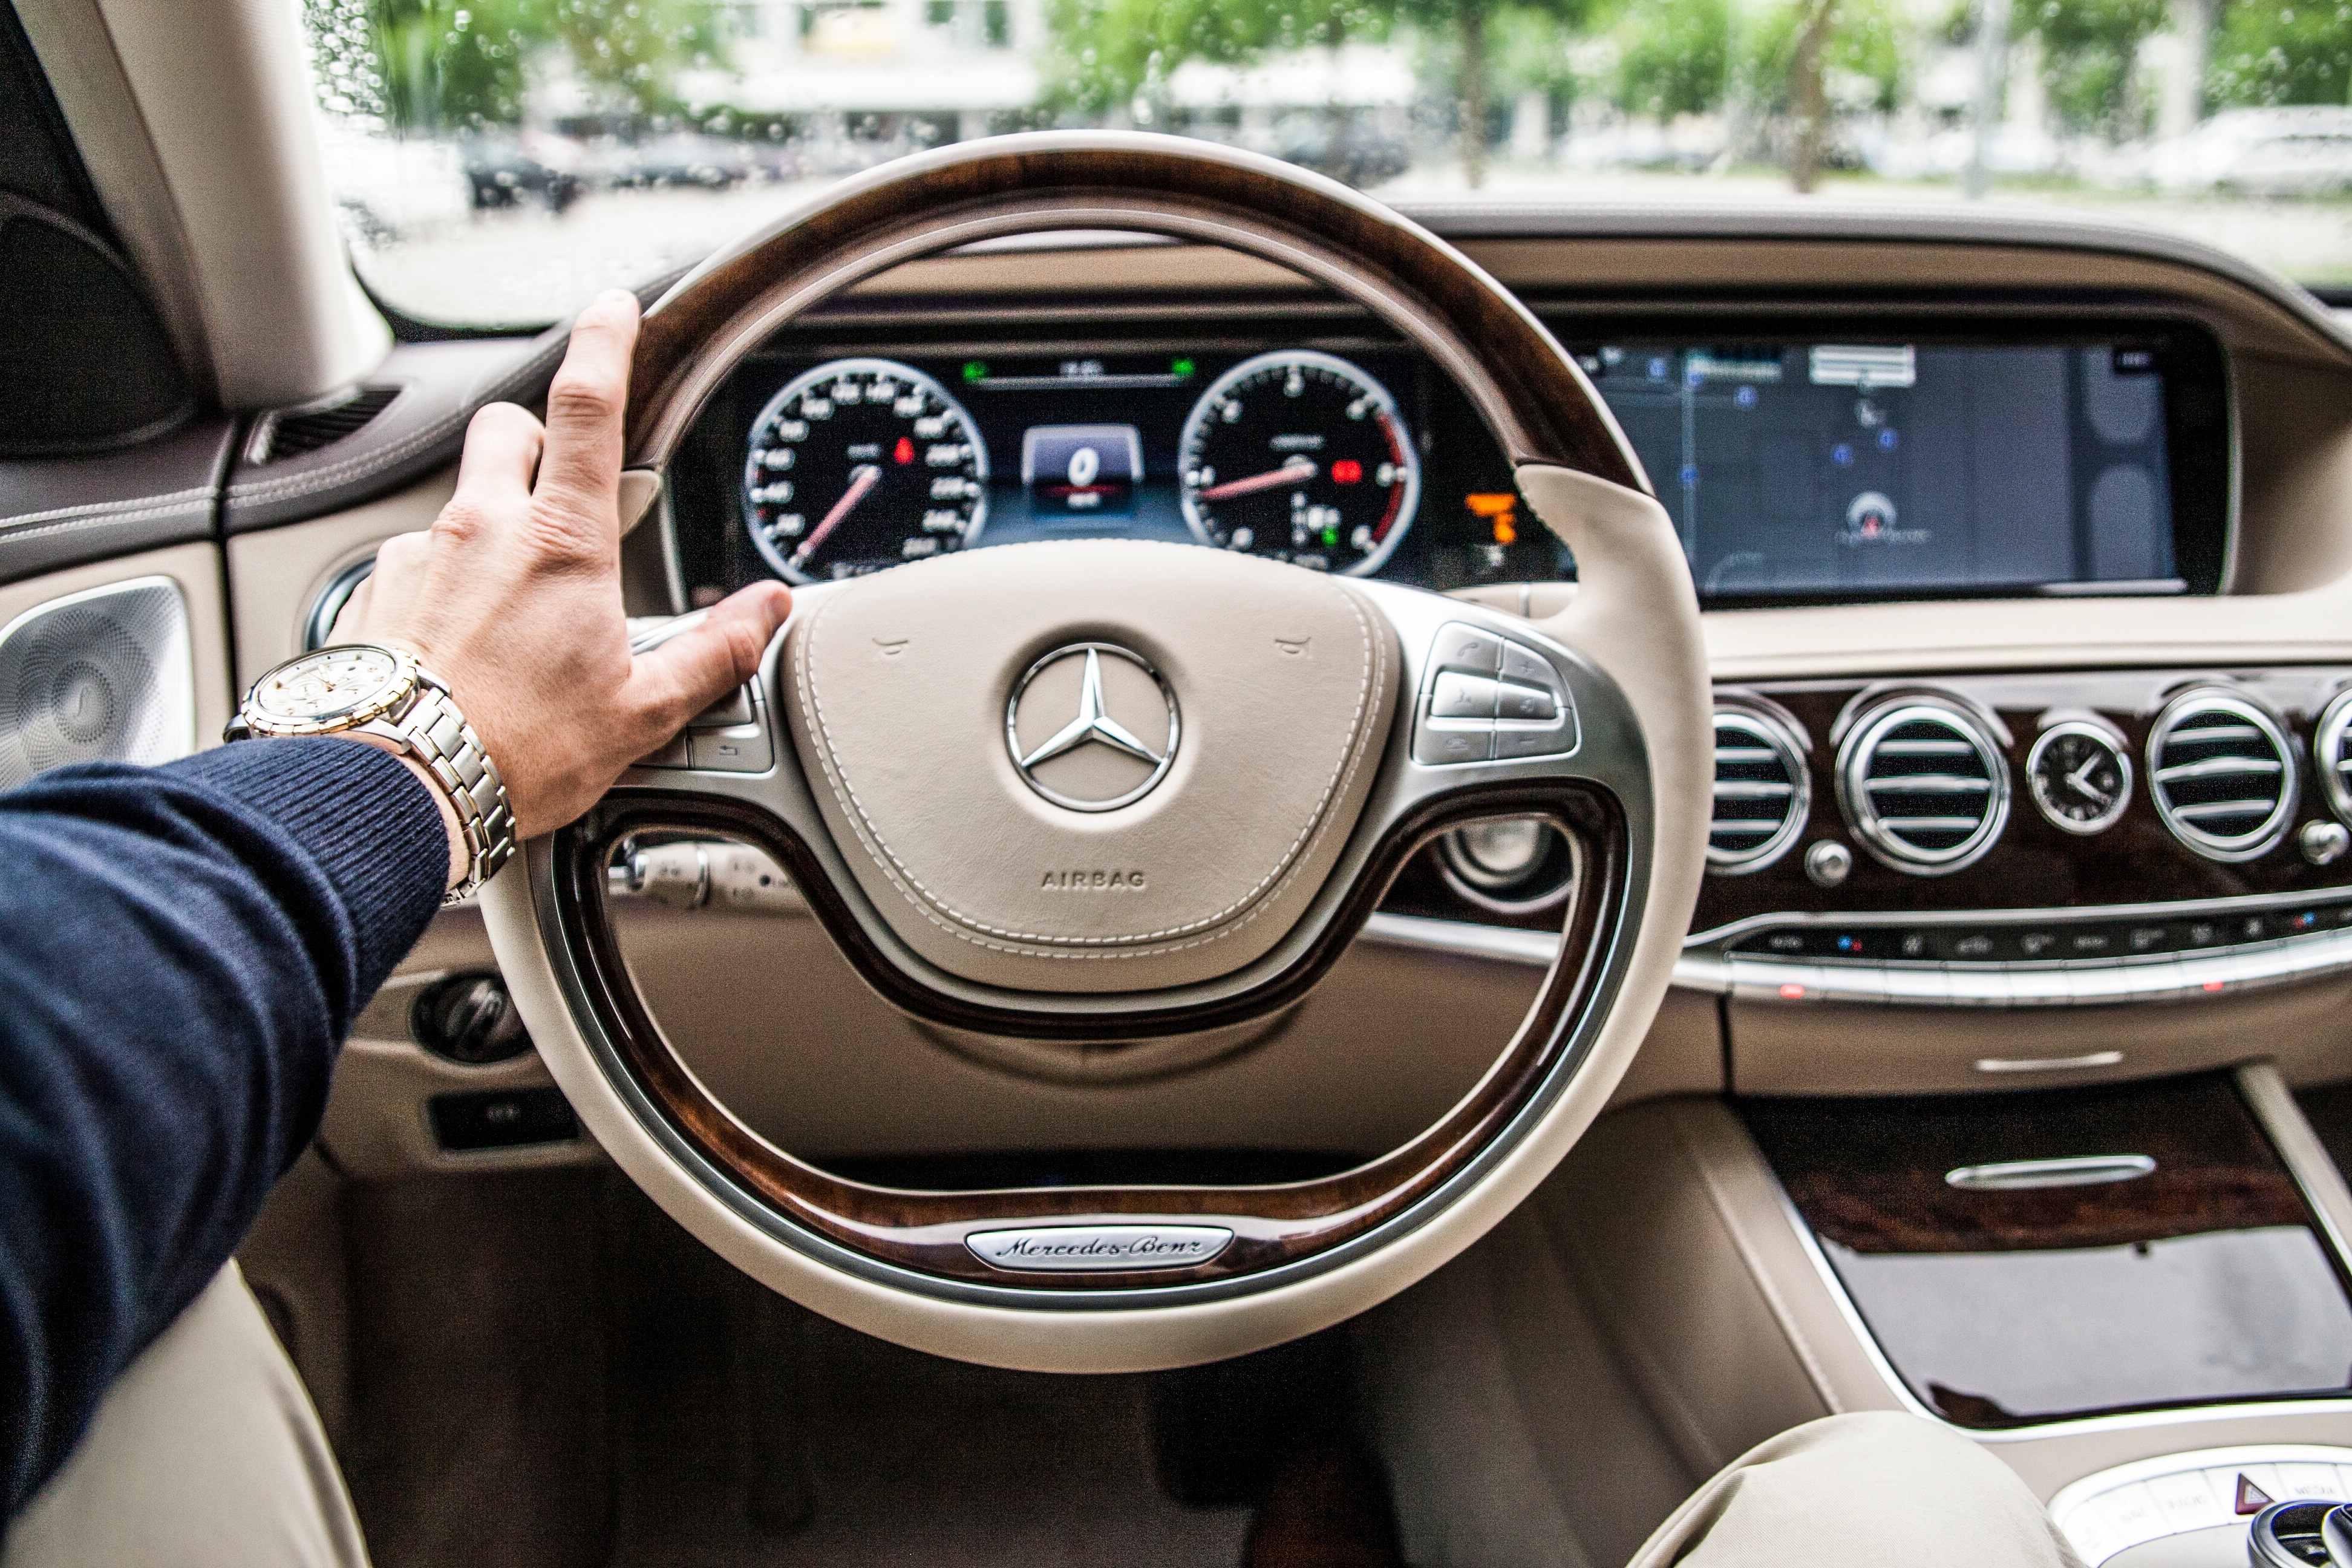
man, car, wheel, driving, vehicle, steering wheel, mercede, sedan, mercedes benz, sport utility vehicle, land vehicle, automobile make, automotive exterior, compact car, automotive design, luxury vehicle, family car, executive car, steering part, mercedes benz s class, mercedes benz e class